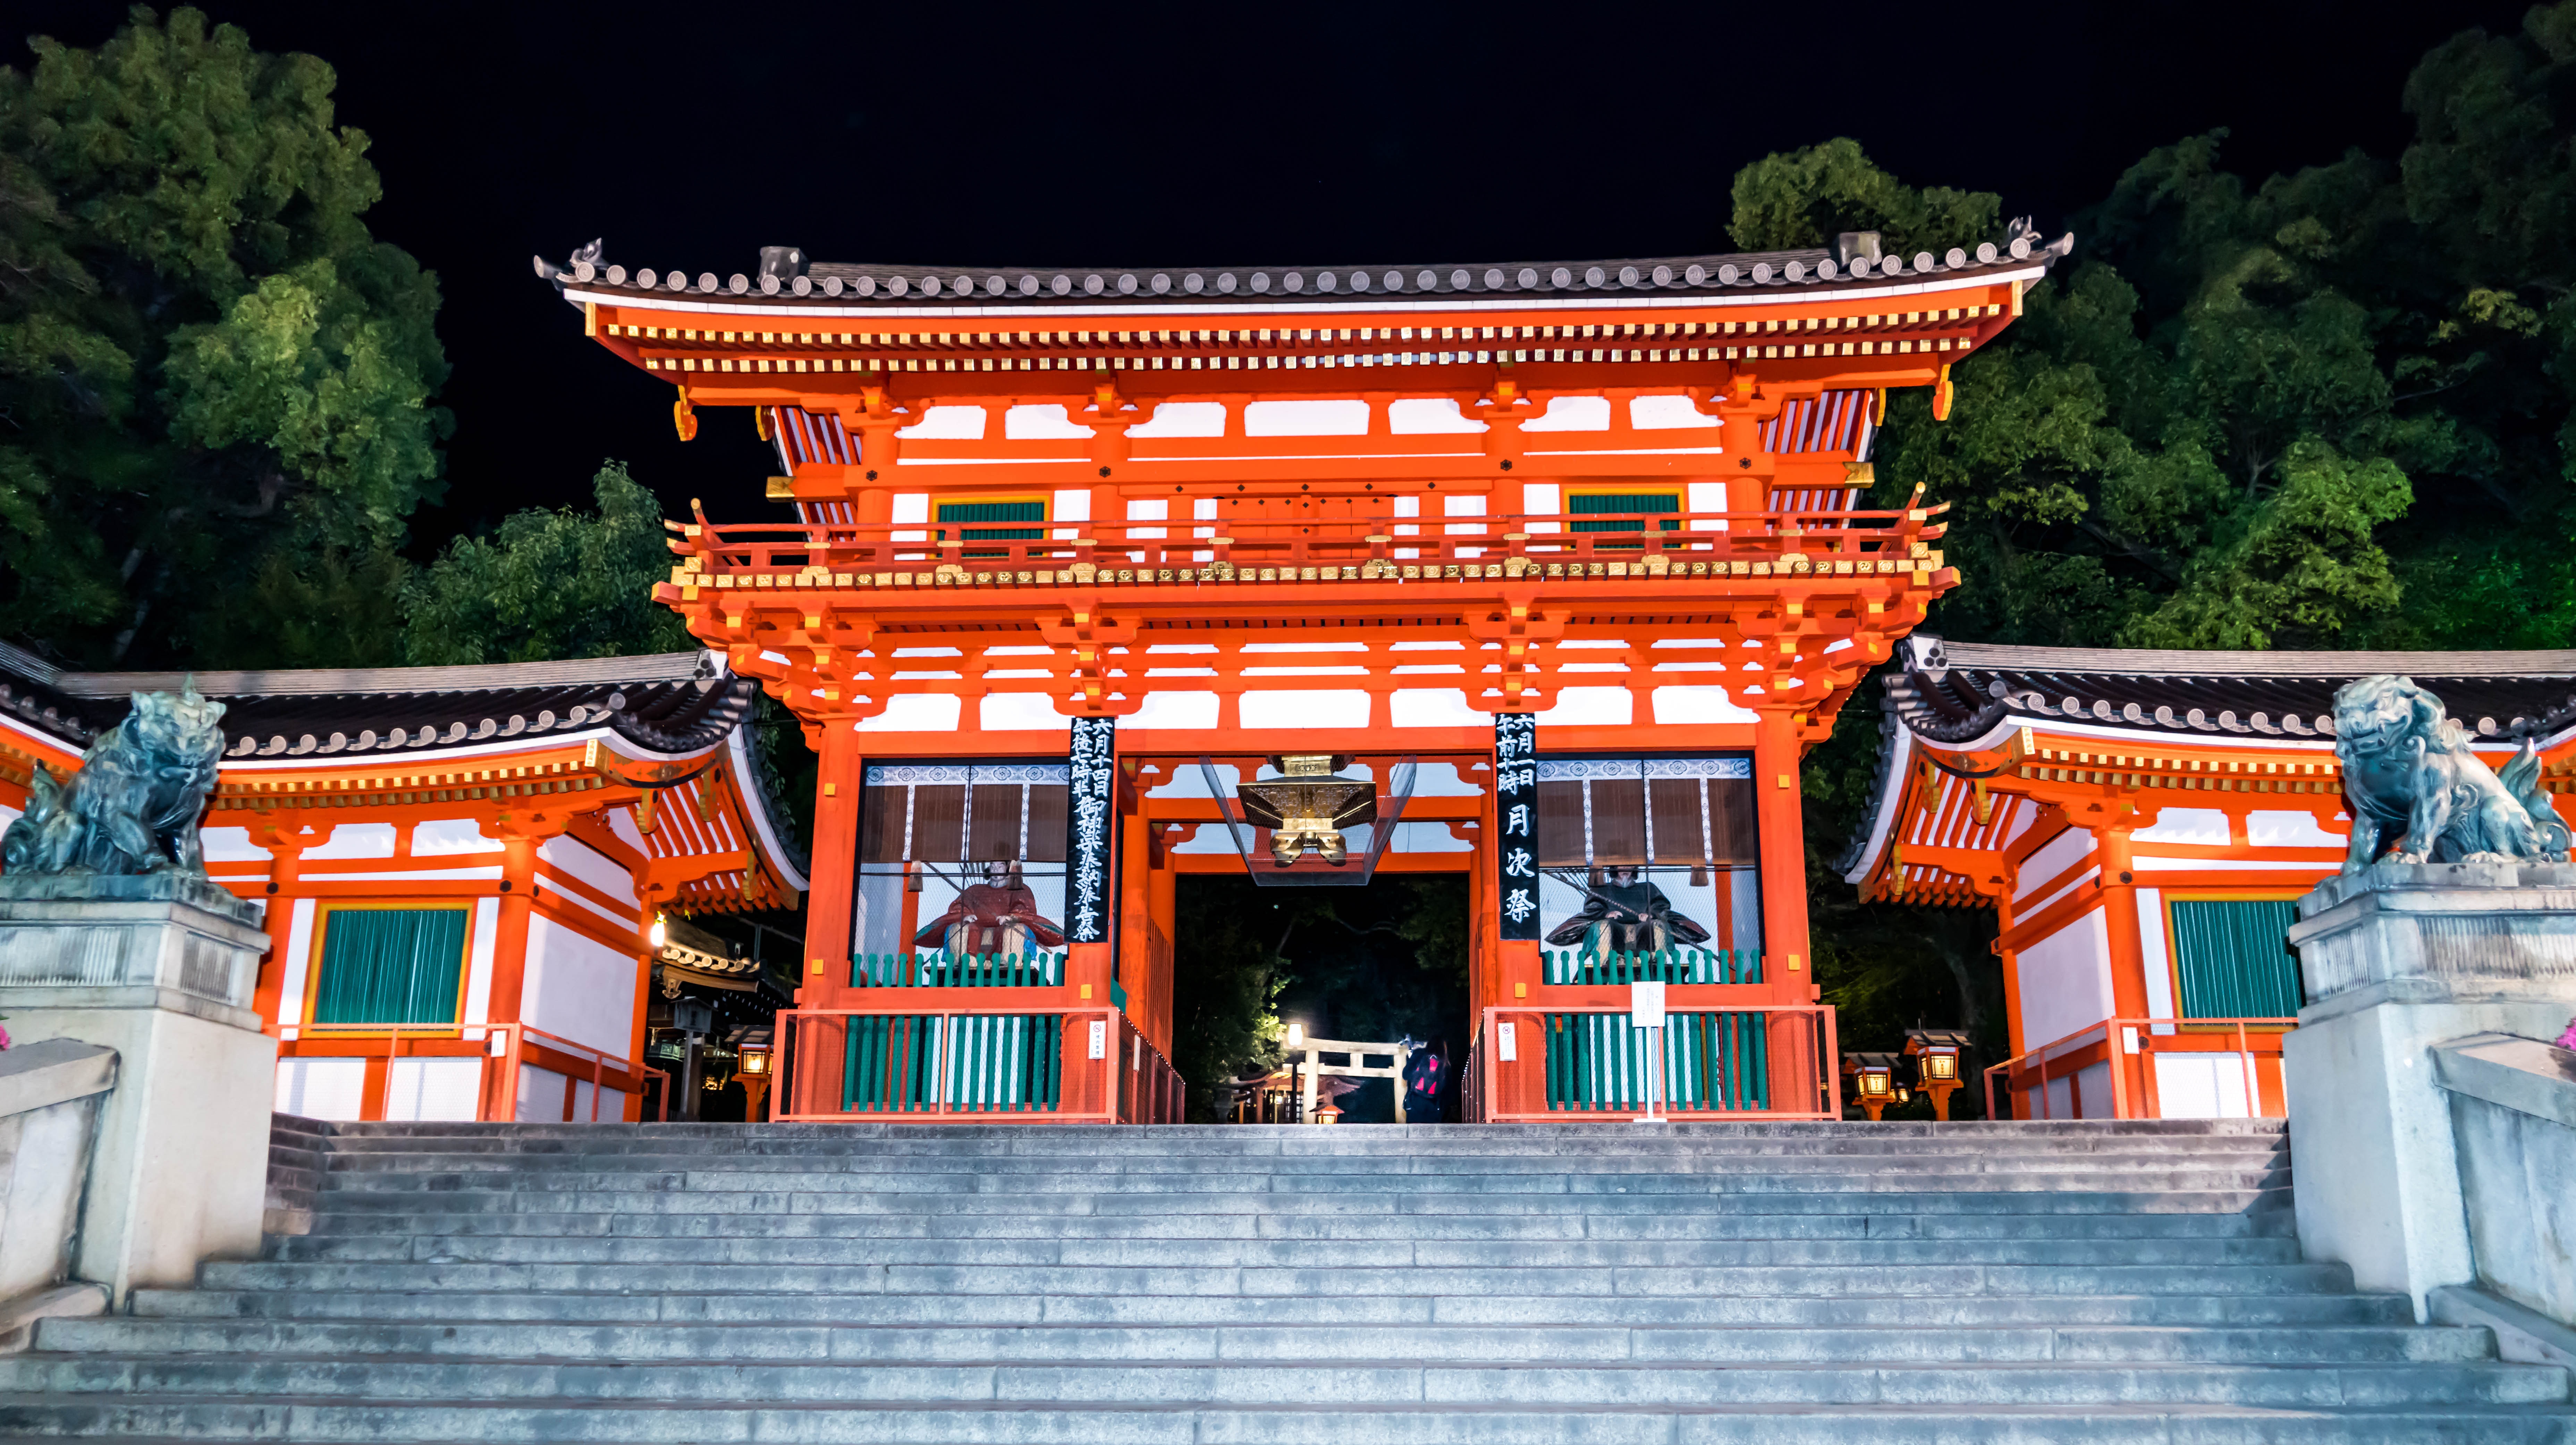
architecture, night, building, old, tourist, travel, asian, ancient, landmark, sightseeing, tourism, leisure, japan, place of worship, world, cool image, temple, japanese, shrine, torii, kyoto, culture, tourist attraction, cool photo, chinese architecture, traditional, historic site, gion, shinto shrine, japanese architecture, yasaka jinja shrine